Diane von Fürstenberg

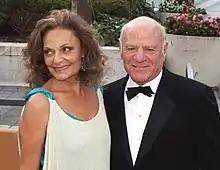
Von Fürstenberg with her second husband Barry Diller at the 2009 Metropolitan Opera premiere

At university, when she was 18, she met Prince Egon von Fürstenberg, the elder son of Prince Tassilo zu Fürstenberg, a German Roman Catholic prince, and his first wife, Clara Agnelli, an heiress to the Fiat automotive fortune and member of the Italian nobility. Married in 1969, the couple had two children, Alexander and Tatiana. She is grandmother of five, including Talita von Fürstenberg.